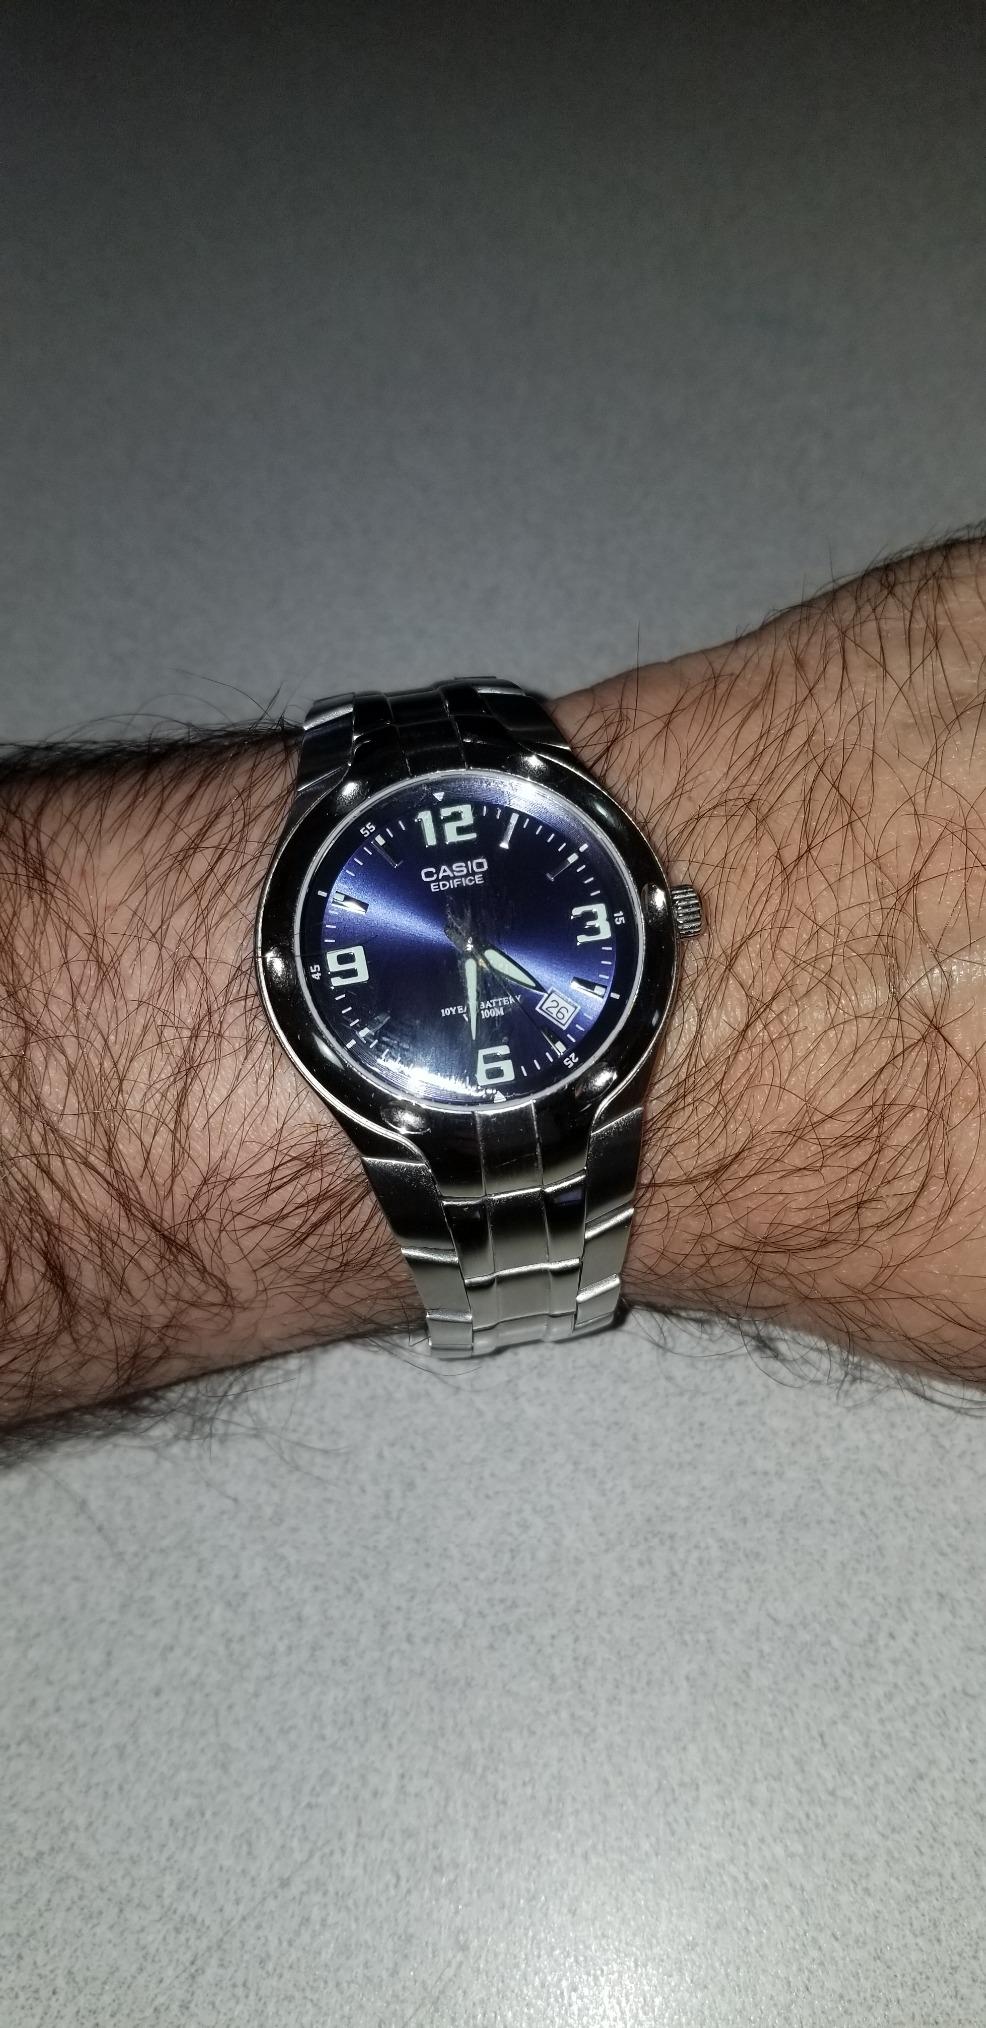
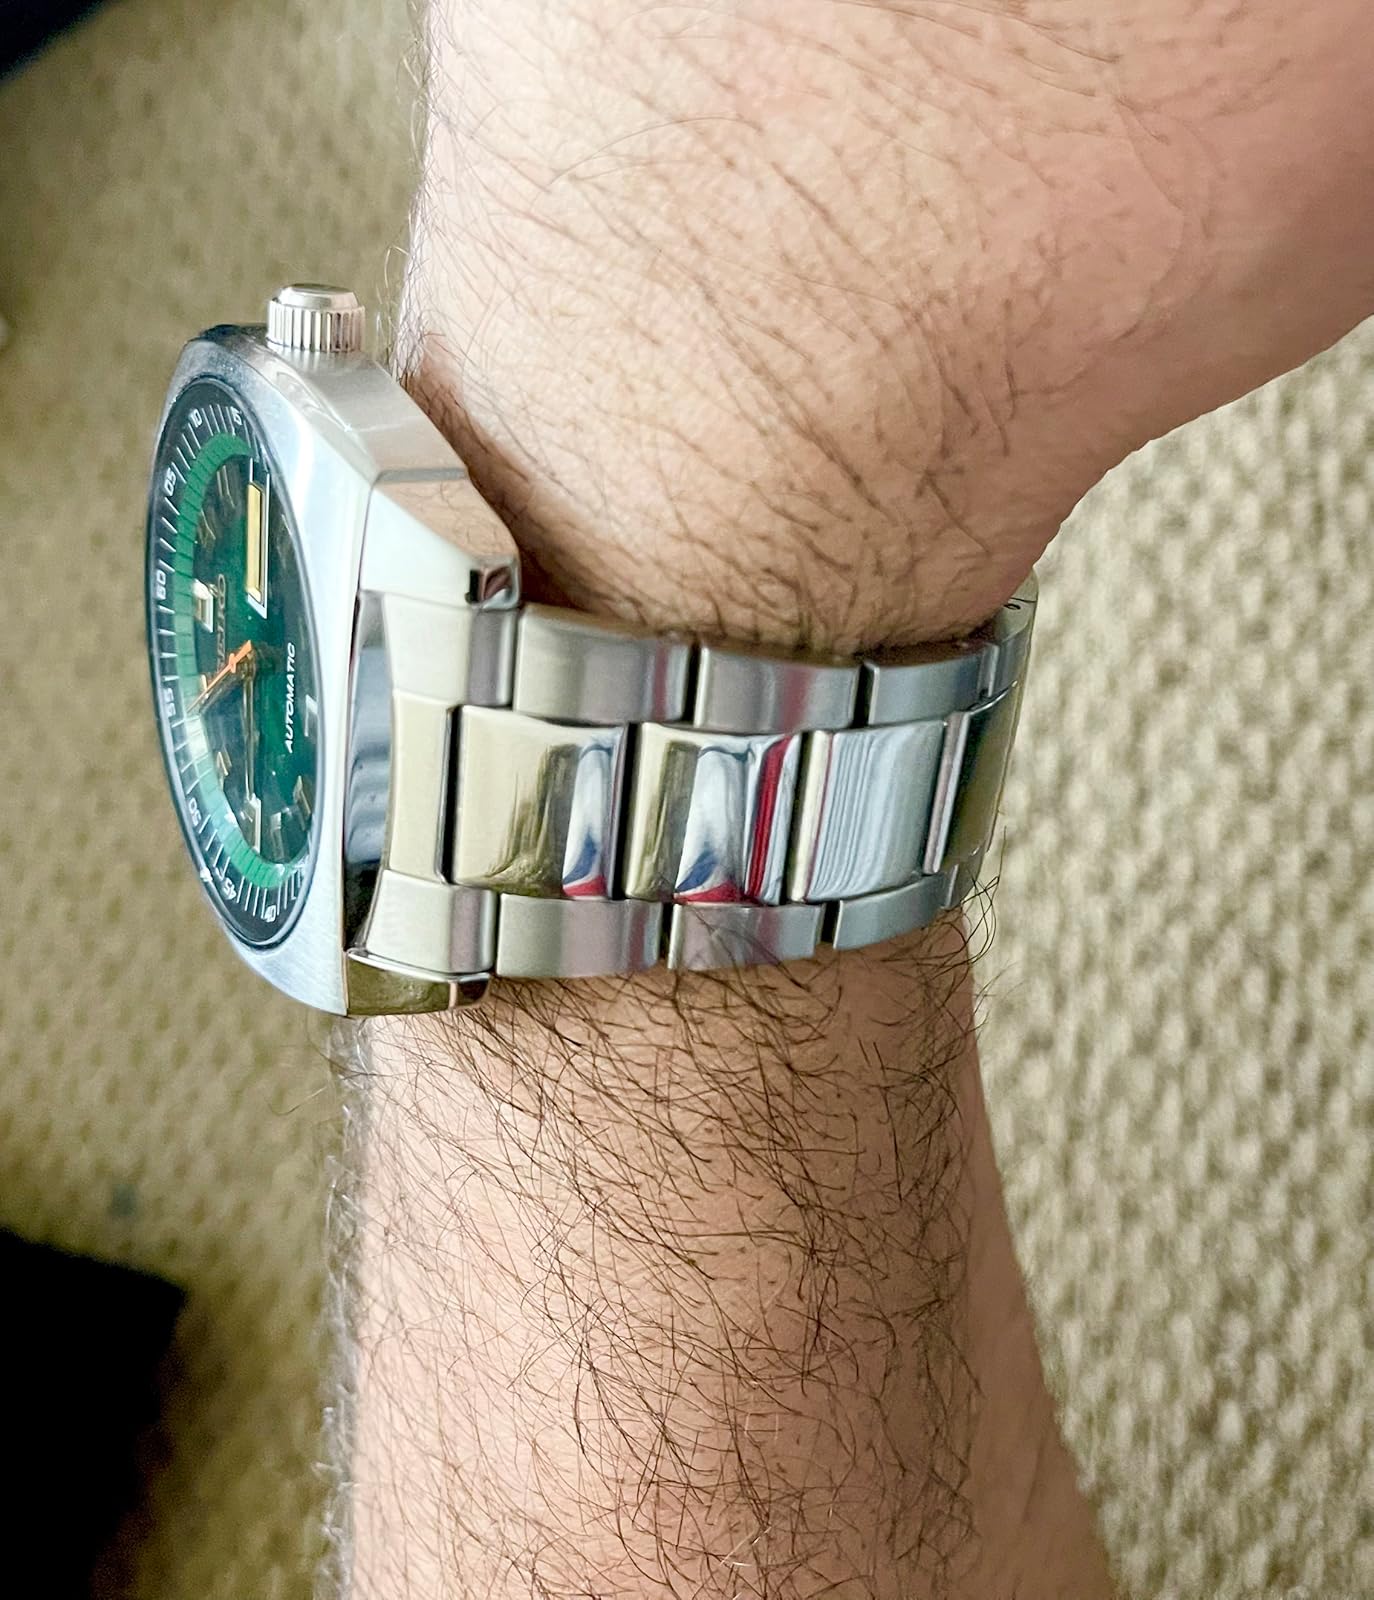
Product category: accessories_watch
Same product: no